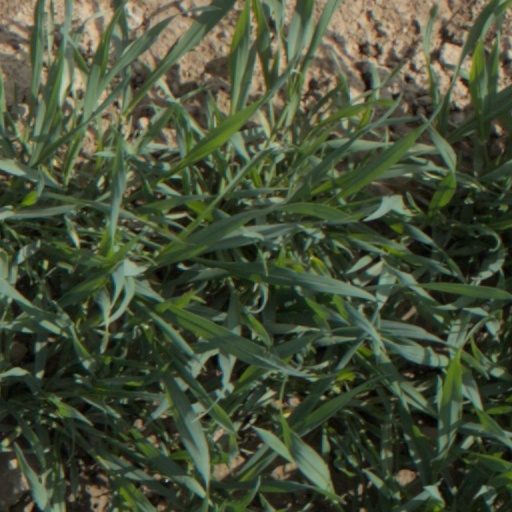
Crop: wheat